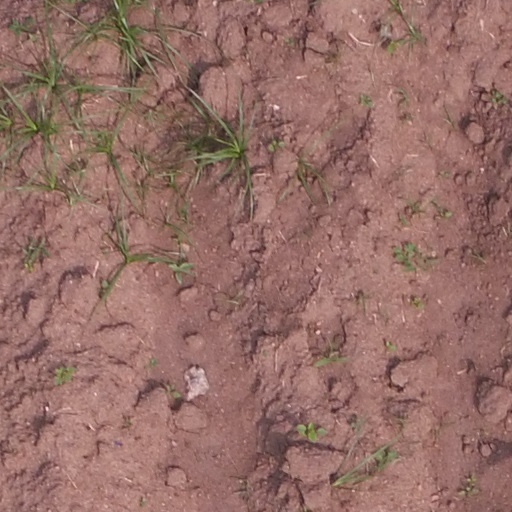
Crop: maize; corn